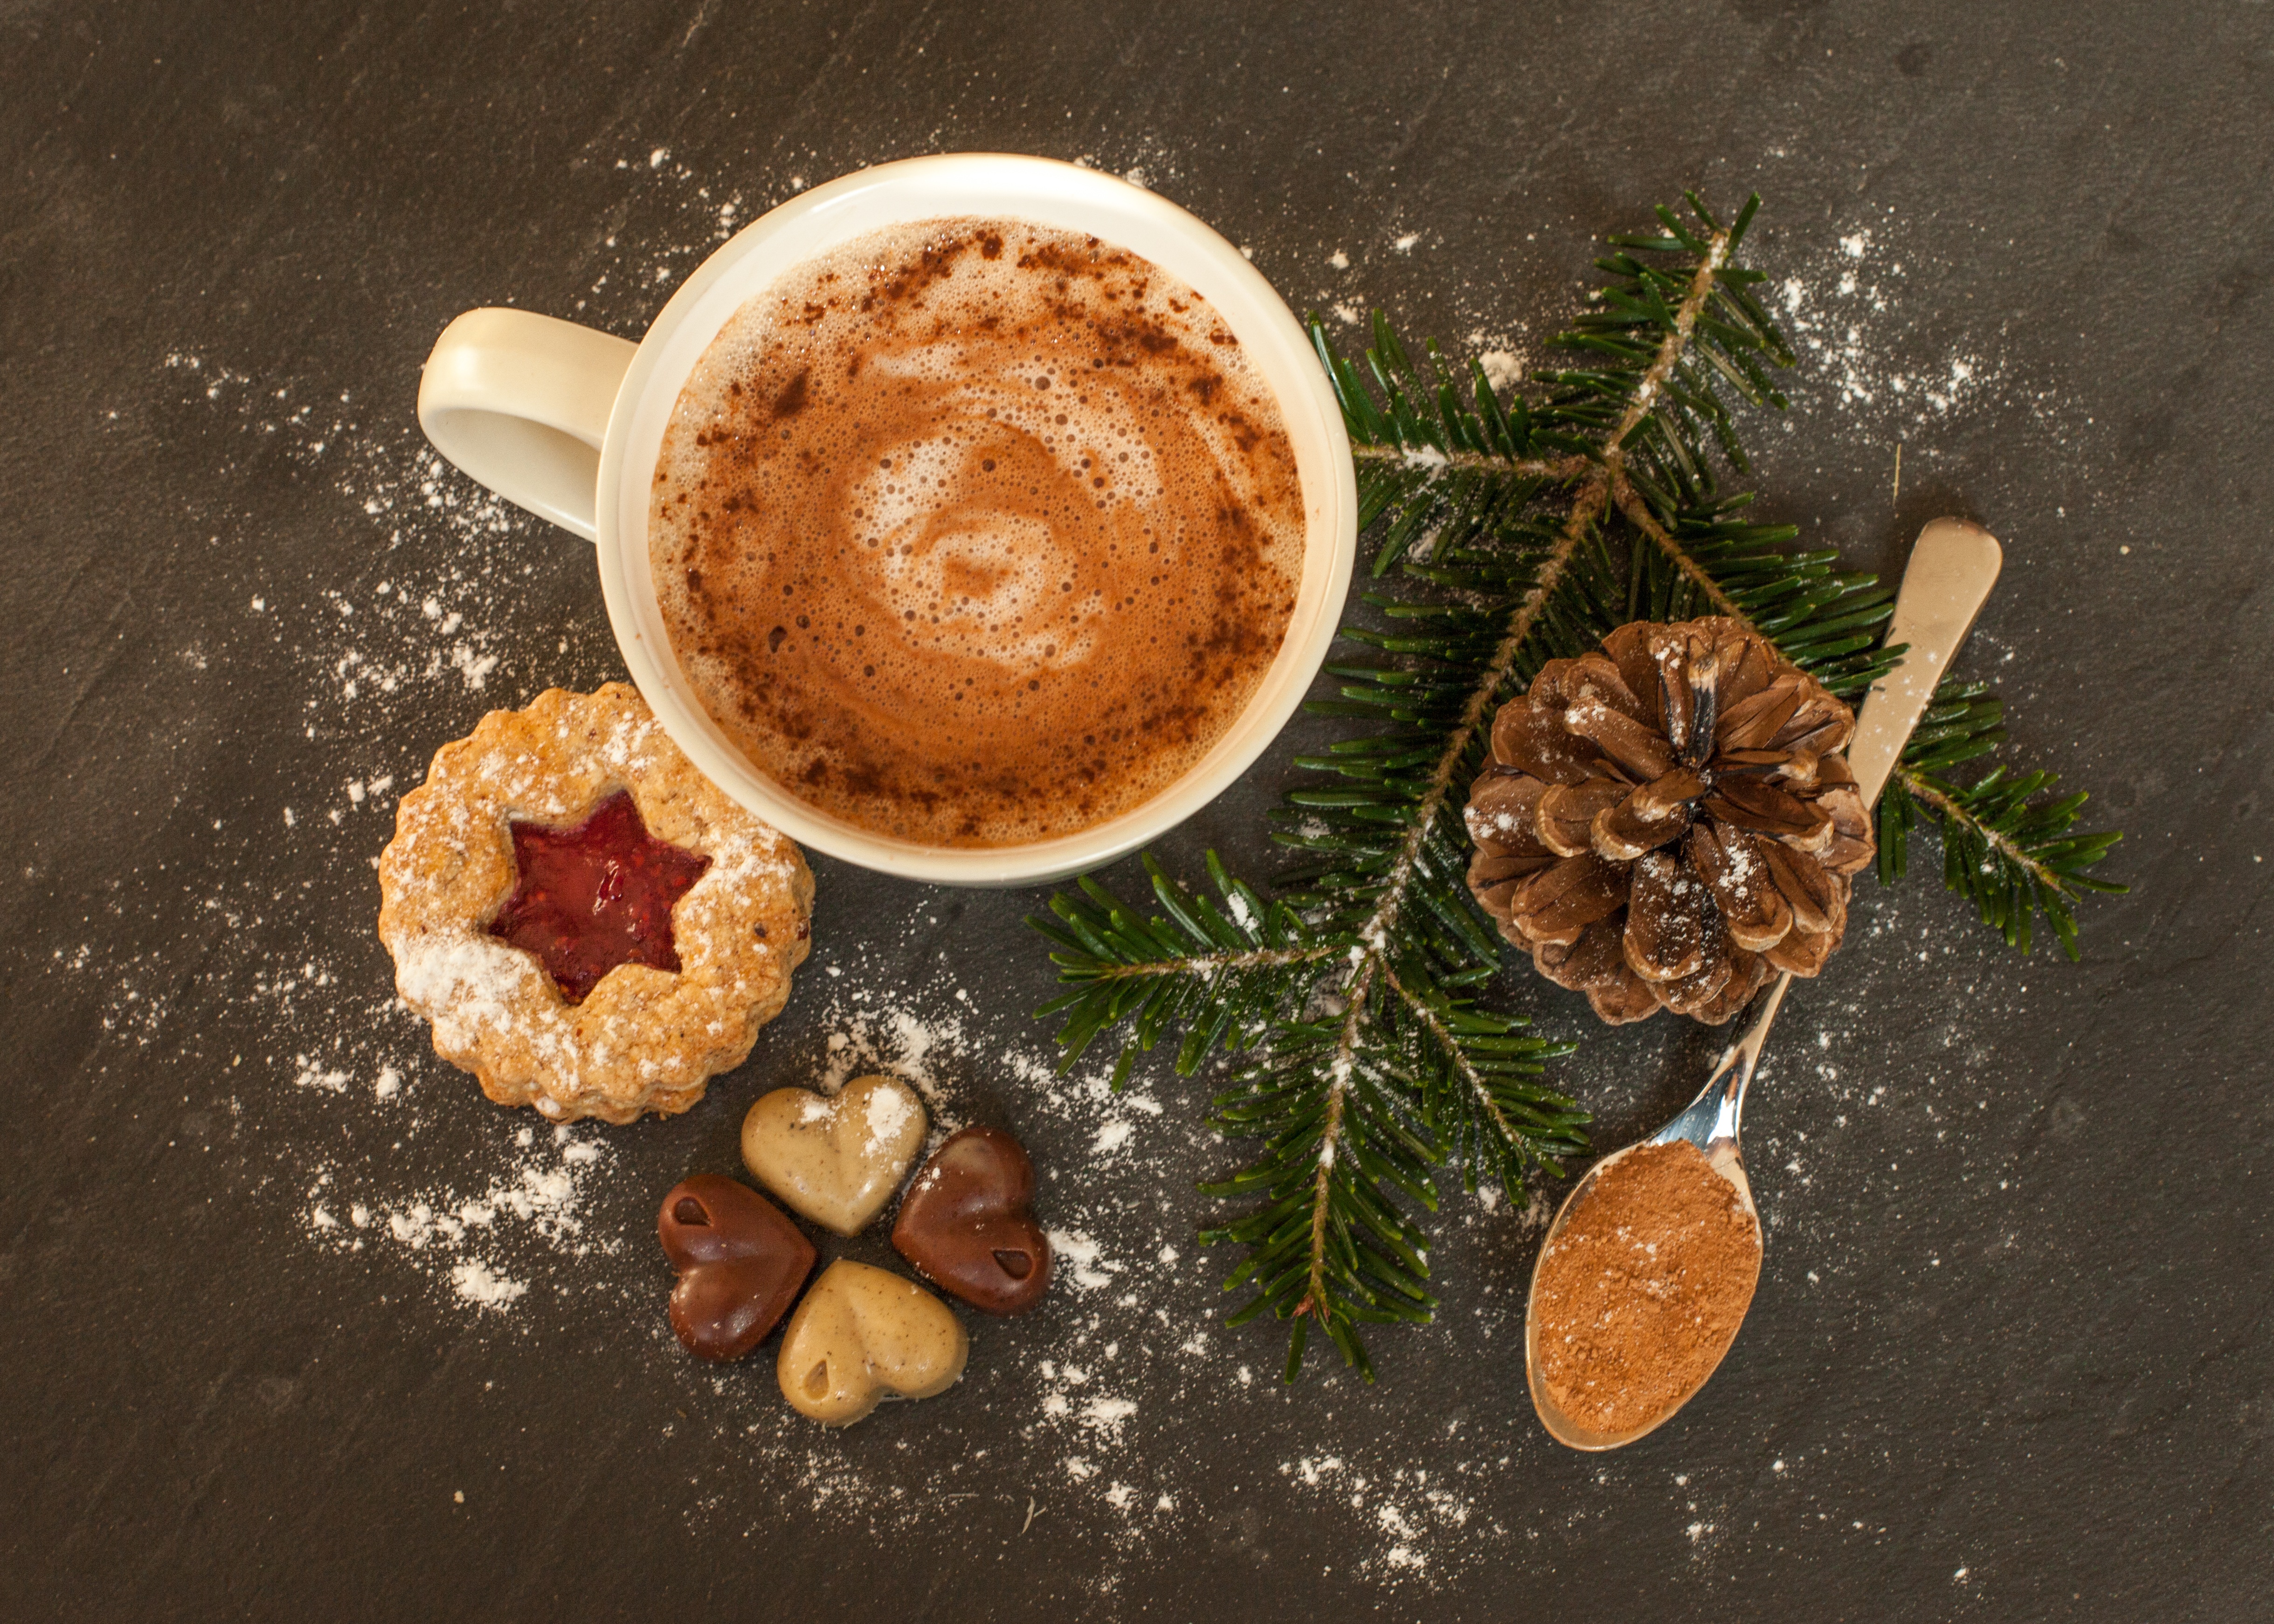
sweet, hot chocolate, decoration, dish, food, produce, drink, chocolate, christmas, cookie, dessert, eat, delicious, advent, christmas time, coconut, cocoa, tap, sugar, nutrition, vegan, candy, sweetness, benefit from, confectionery, pine cones, flavor, delicacy, nibble, chocolates, winter time, needle branch, christmas celebration, chocolate hearts